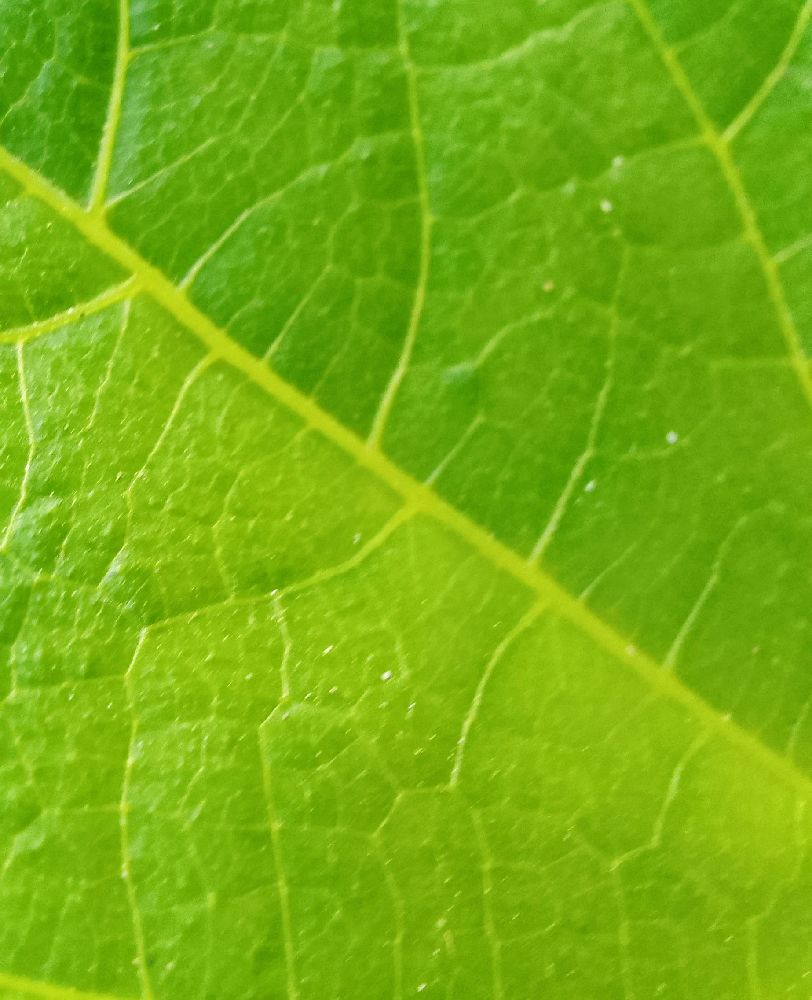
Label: healthy